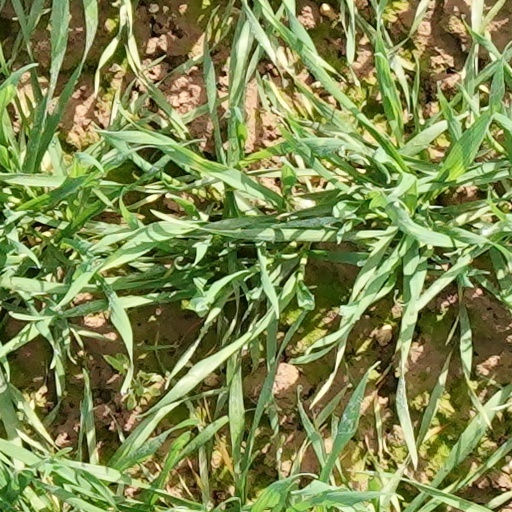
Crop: wheat